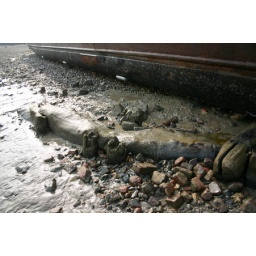
Medieval tree nailed timbers on the beach near Upper Watergate.